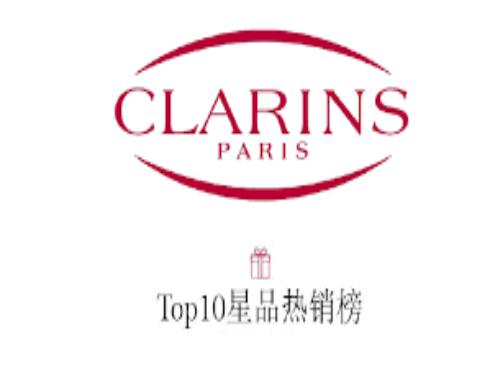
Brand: clarins
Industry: Necessities